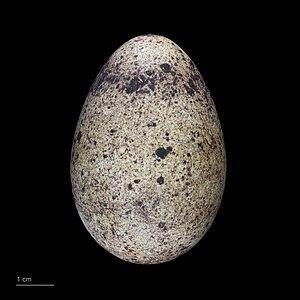
Le Phaéton à bec jaune, également appelé Phaéton à queue blanche ou Petit Phaéton, est une espèce d'oiseaux marins que l'on trouve près de tous les océans du monde.